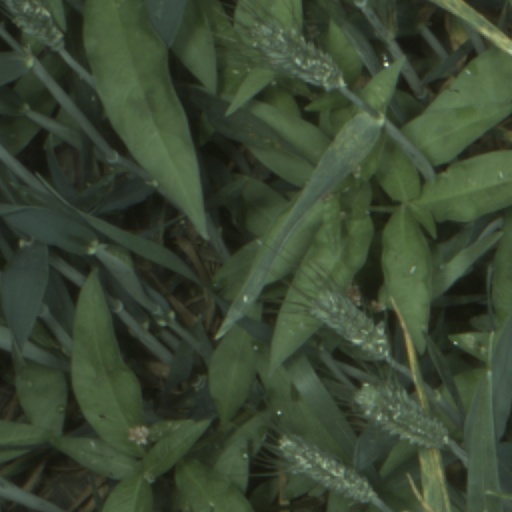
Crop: wheat